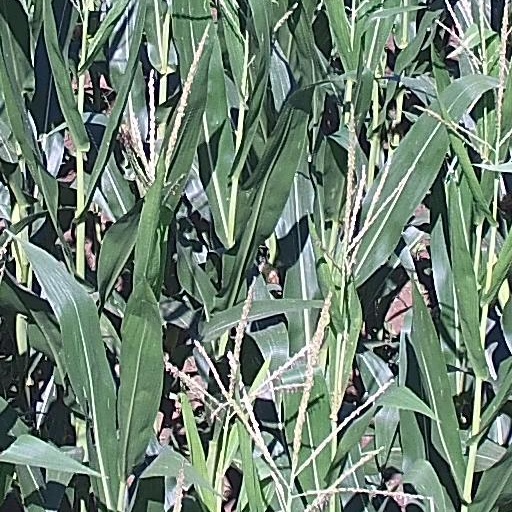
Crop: maize; corn